Animal-assisted therapy

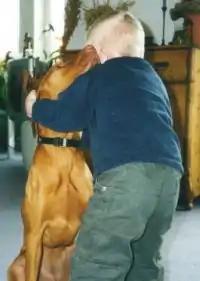
Dogs are common in animal-assisted therapy.

Animal-assisted therapy (AAT) is an alternative or complementary type of therapy that includes the use of animals in a treatment. The goal of this animal-assisted intervention is to improve a patient's social, emotional, or cognitive functioning. Studies have documented some positive effects of the therapy on subjective self-rating scales and on objective physiological measures such as blood pressure and hormone levels.